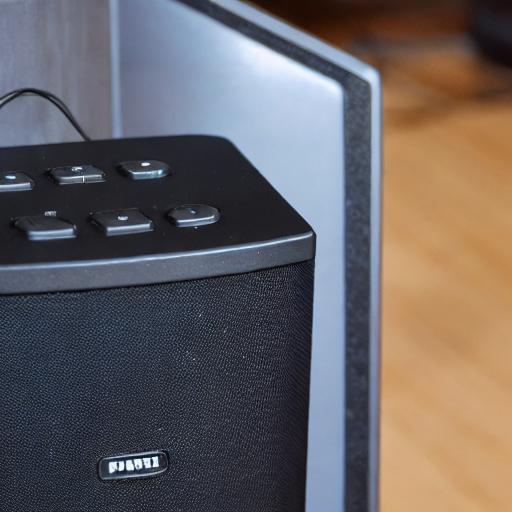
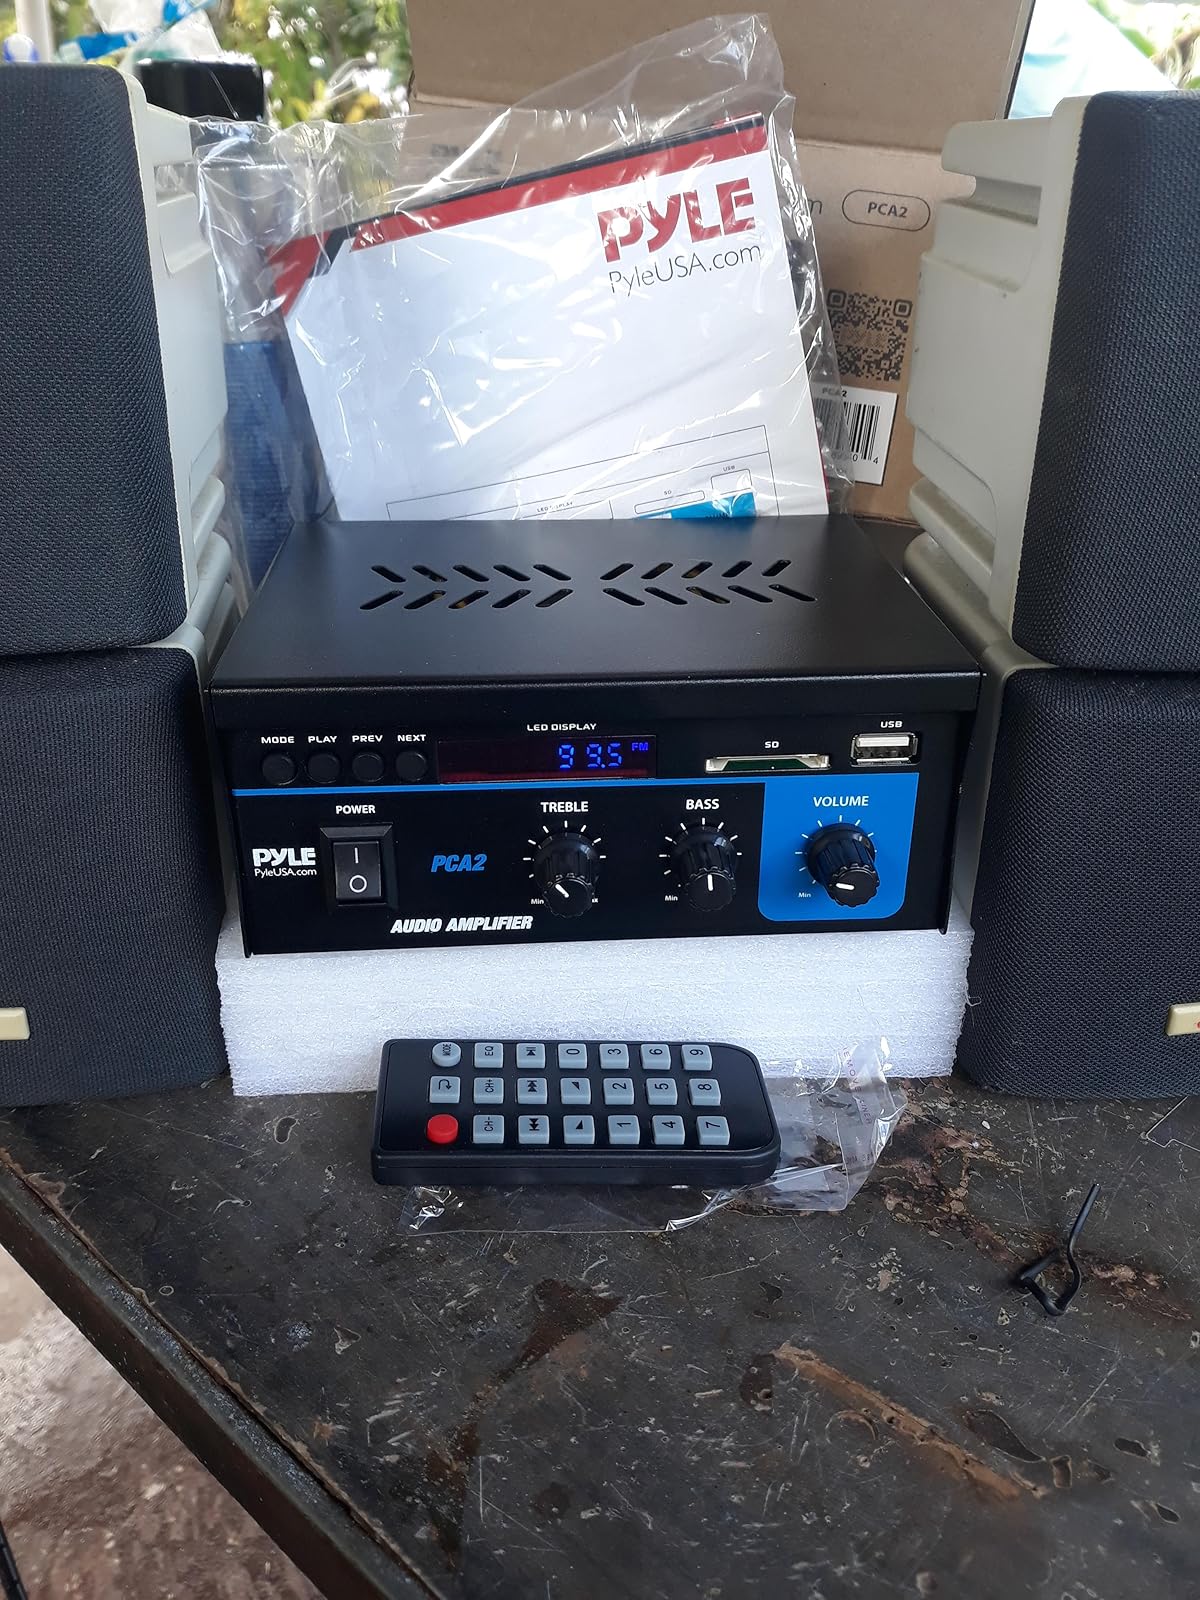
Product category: speaker
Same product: no